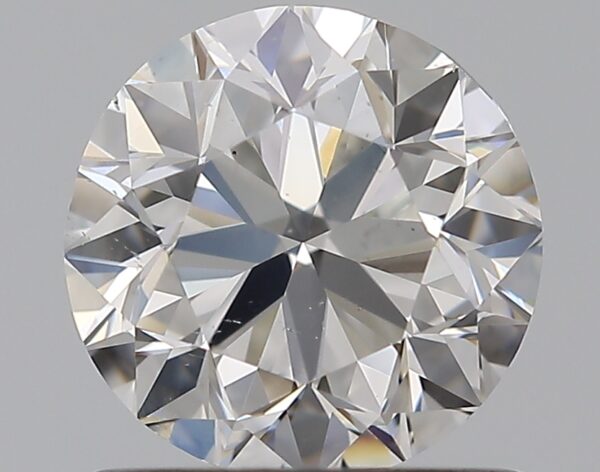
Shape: round
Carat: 0.9
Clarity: VS2
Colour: G
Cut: VG
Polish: EX
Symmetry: VG
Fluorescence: M
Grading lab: GIA
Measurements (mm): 5.93 x 6 x 3.88